Plácido Ramón de Torres

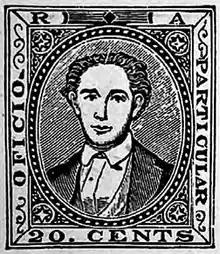
Self-portrait,

Ramón Antonio Plácido de Torres, known as Plácido Ramón de Torres, was a Spanish stamp illustrator, dealer, and forger.